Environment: real
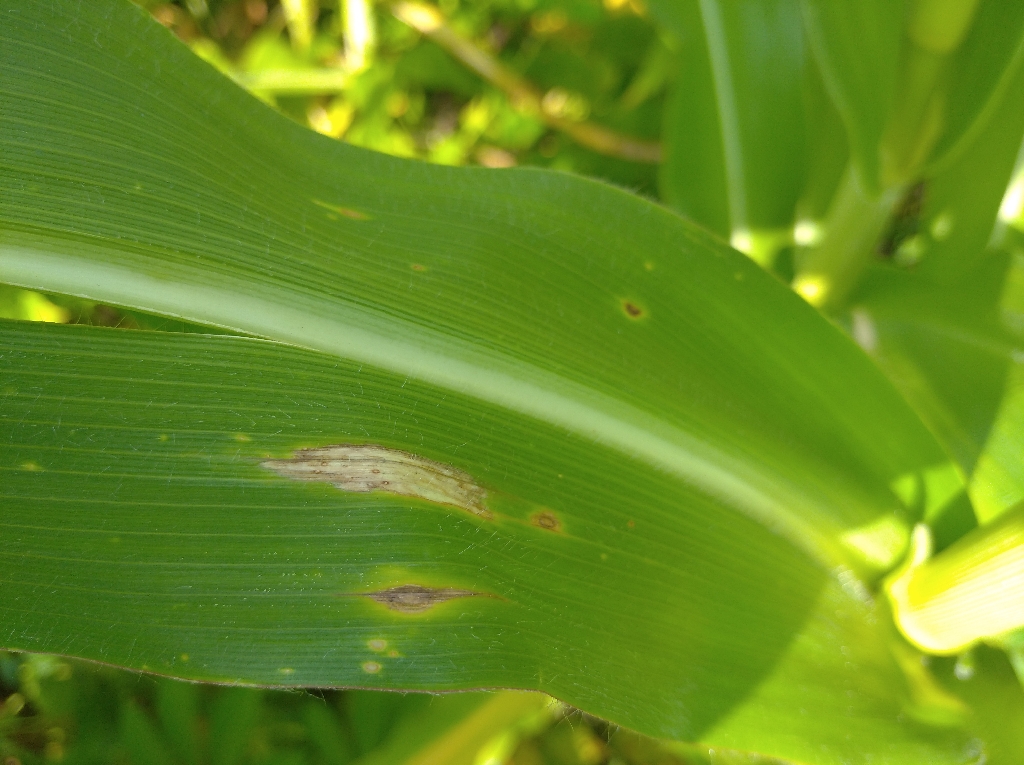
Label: northern_corn_leaf_blight